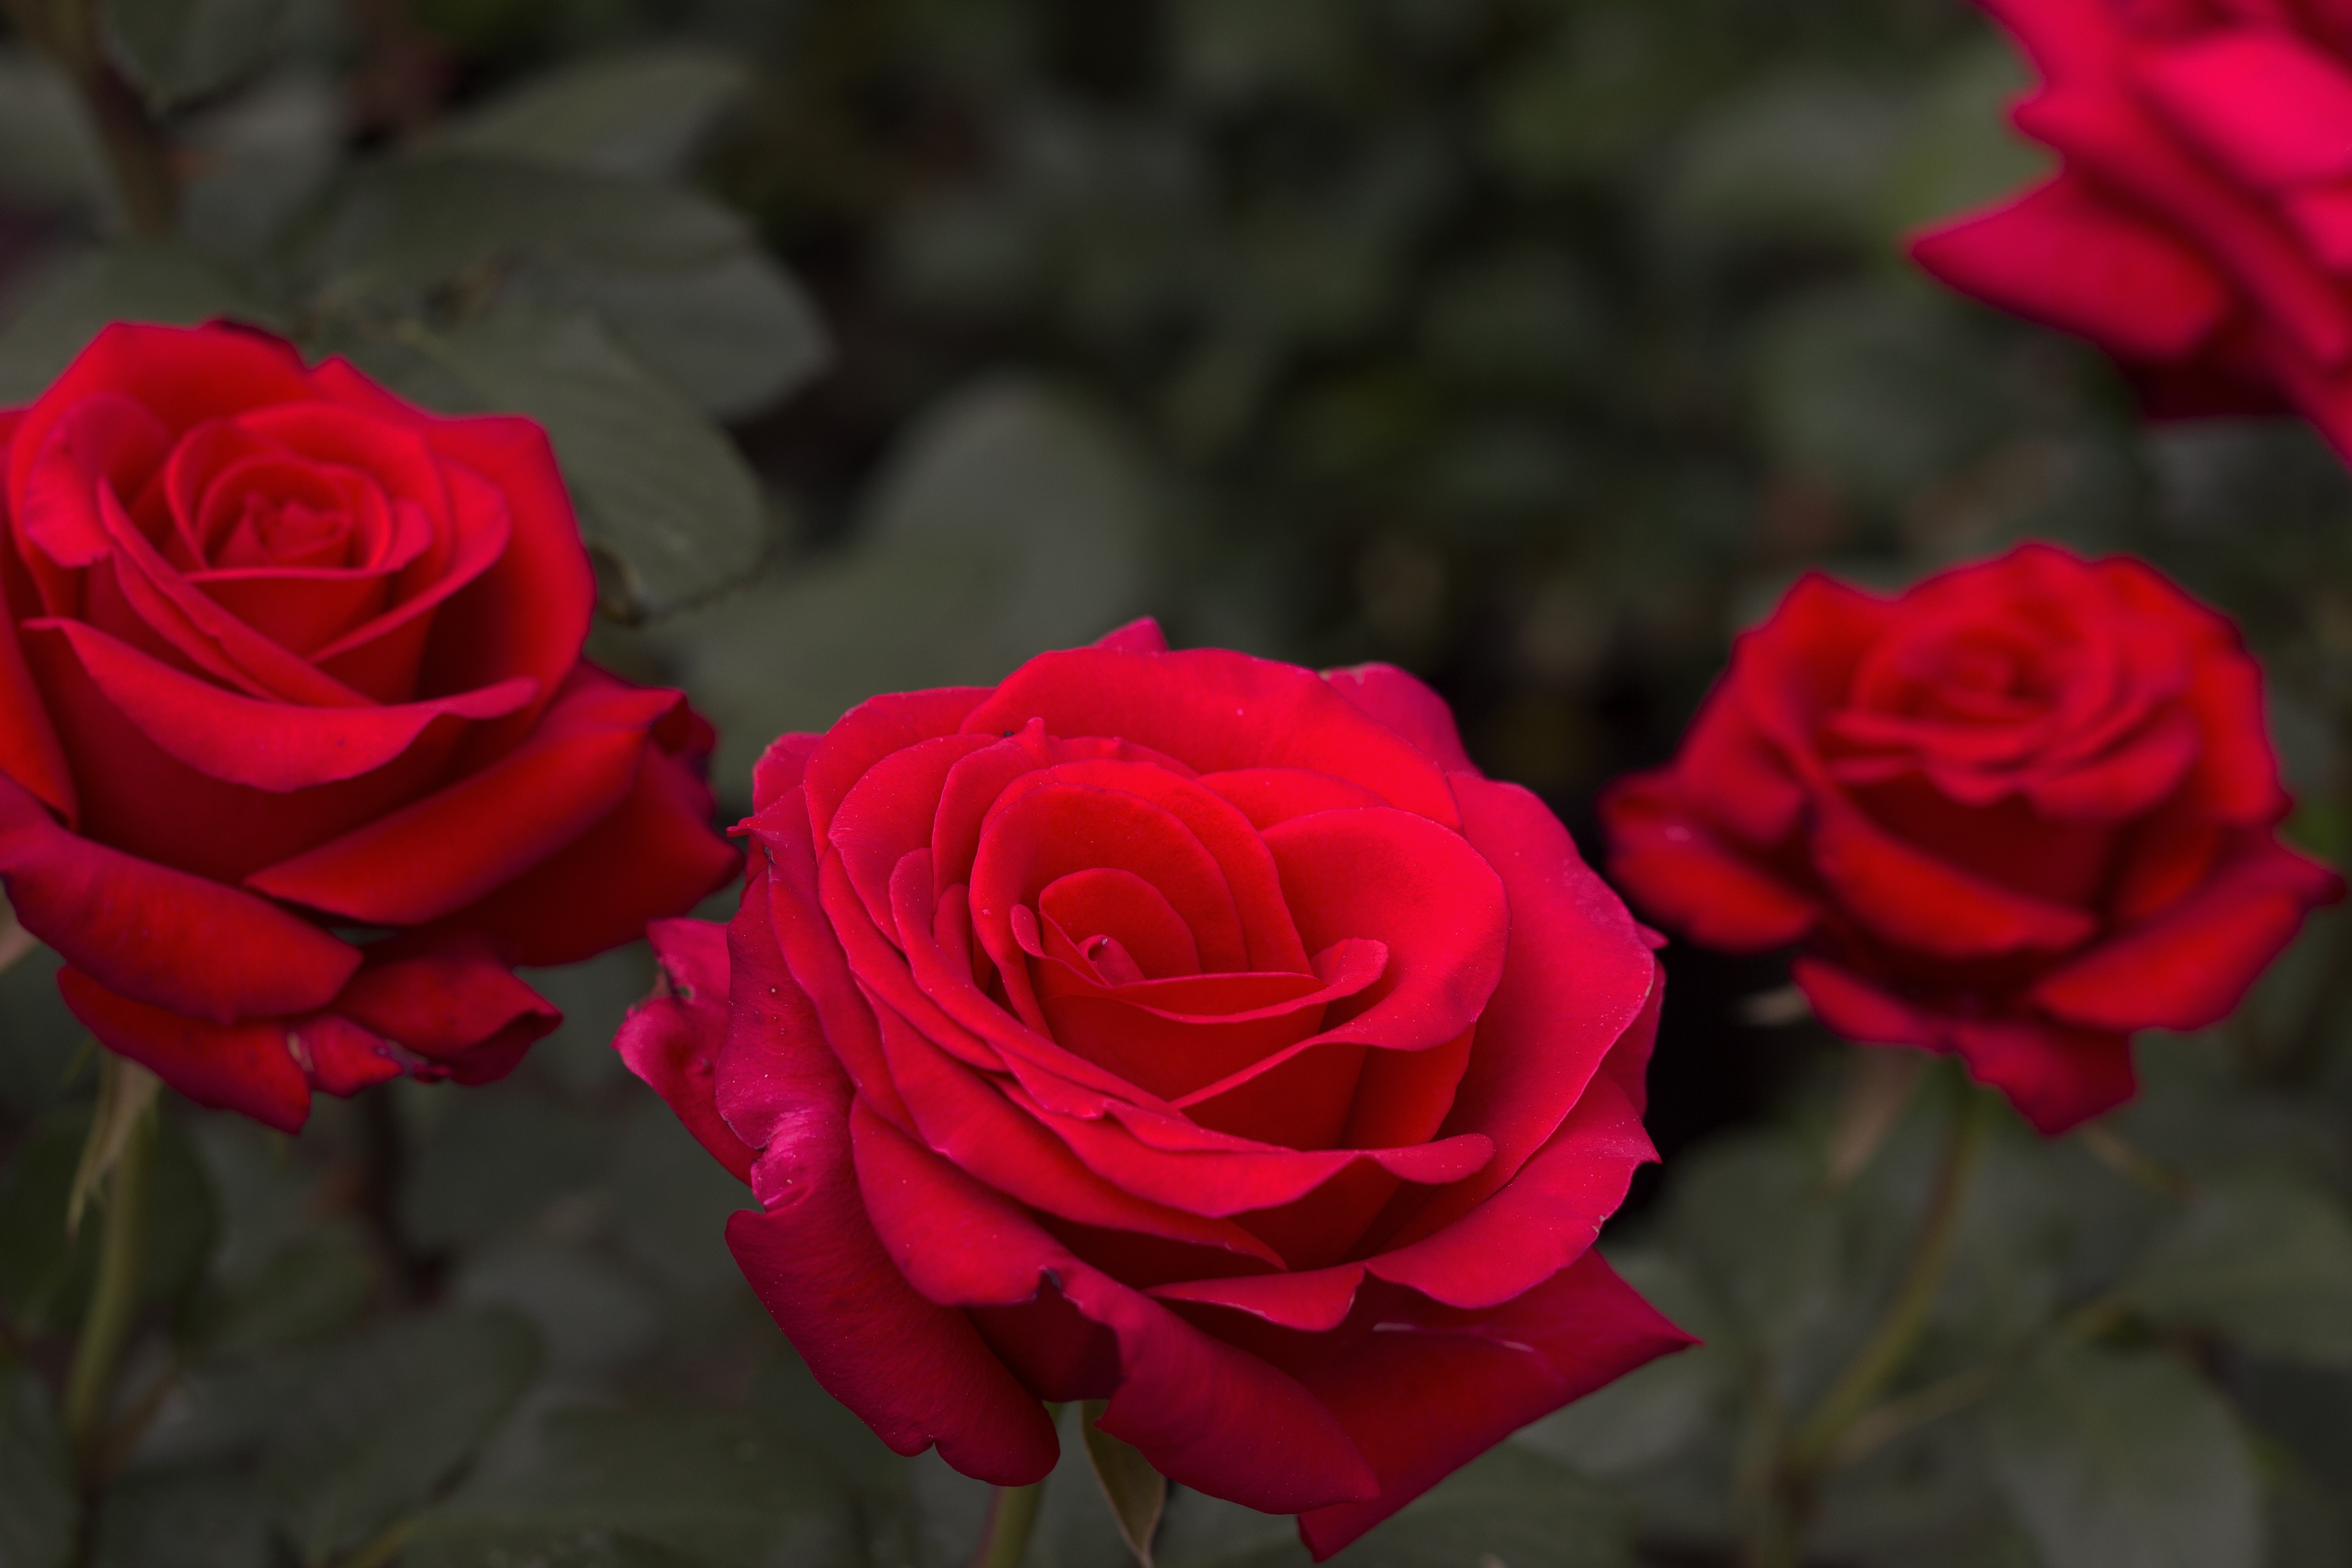
nature, blossom, plant, woman, leaf, flower, petal, bloom, summer, floral, female, love, bouquet, gift, rose, decoration, green, red, color, romance, romantic, botany, blooming, colorful, garden, pink, wedding, botanical, petals, passion, elegant, anniversary, valentine, vibrant, spring flower, floribunda, flowering plant, garden roses, rose family, red roses, plant stem, land plant, rosa centifolia, rose order